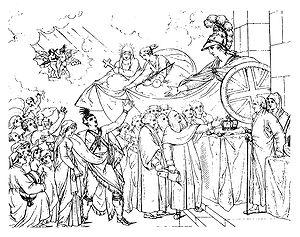
L’expulsion des Loyalistes est un évènement qui a suivi la défaite de la Grande-Bretagne par les Patriotes américains des Treize Colonies et les Français à la bataille de Yorktown. Appelés « Loyalistes », les Américains restés fidèles au roi d’Angleterre, pendant la révolution américaine, furent considérés par les nouveaux Américains comme des traitres à la cause de l’indépendance américaine et furent expulsés de la nouvelle nation des États-Unis.
La Province de Québec était une colonie britannique d'Amérique du Nord créée par la Grande-Bretagne à la suite de la guerre de Conquête de 1759-1760. Elle a eu cours de 1763 à 1791 et fut ensuite remplacée par les provinces du Bas-Canada et du Haut-Canada.